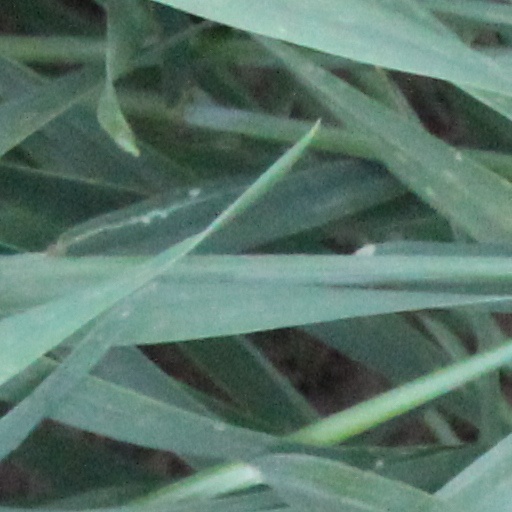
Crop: wheat